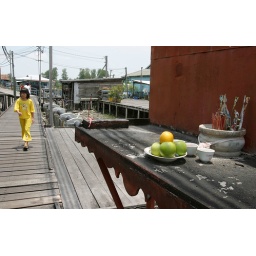
A girl walks towards a praying altar located in front of a house in Pulau Ketam, Selangor.